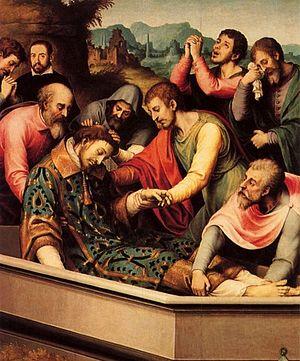
Juan de Juanes, est né à La Font de la Figuera sous le nom de Vicente Juan Masip, fils de Vicente Masip près de Valence vers 1507. Il est mort à Bocairente le 21 décembre 1579. Considéré comme le plus important peintre de son époque à Valence, il est surnommé le second Raphaël. Il s'est consacré principalement à la peinture religieuse.